1972 Montreal Museum of Fine Arts robbery

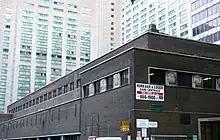
A dark modern brick building with lighter buildings rising to the top of the image behind it. On a corner in front is signage in French advertising offices for rent in the building

Most of the paintings taken were small works around a foot (31 cm) along their longest dimension; the three smallest (the Brueghels and Millet's "La barrateuse") were less than , smaller than a standard letter-size piece of paper. The largest was the Courbet, at 28 by 36 inches, with the Gainsborough and Corot's "Dreamer" close behind. It was possible that when the thieves ran away each of them held a batch of smaller paintings in one hand and a larger one in the other.